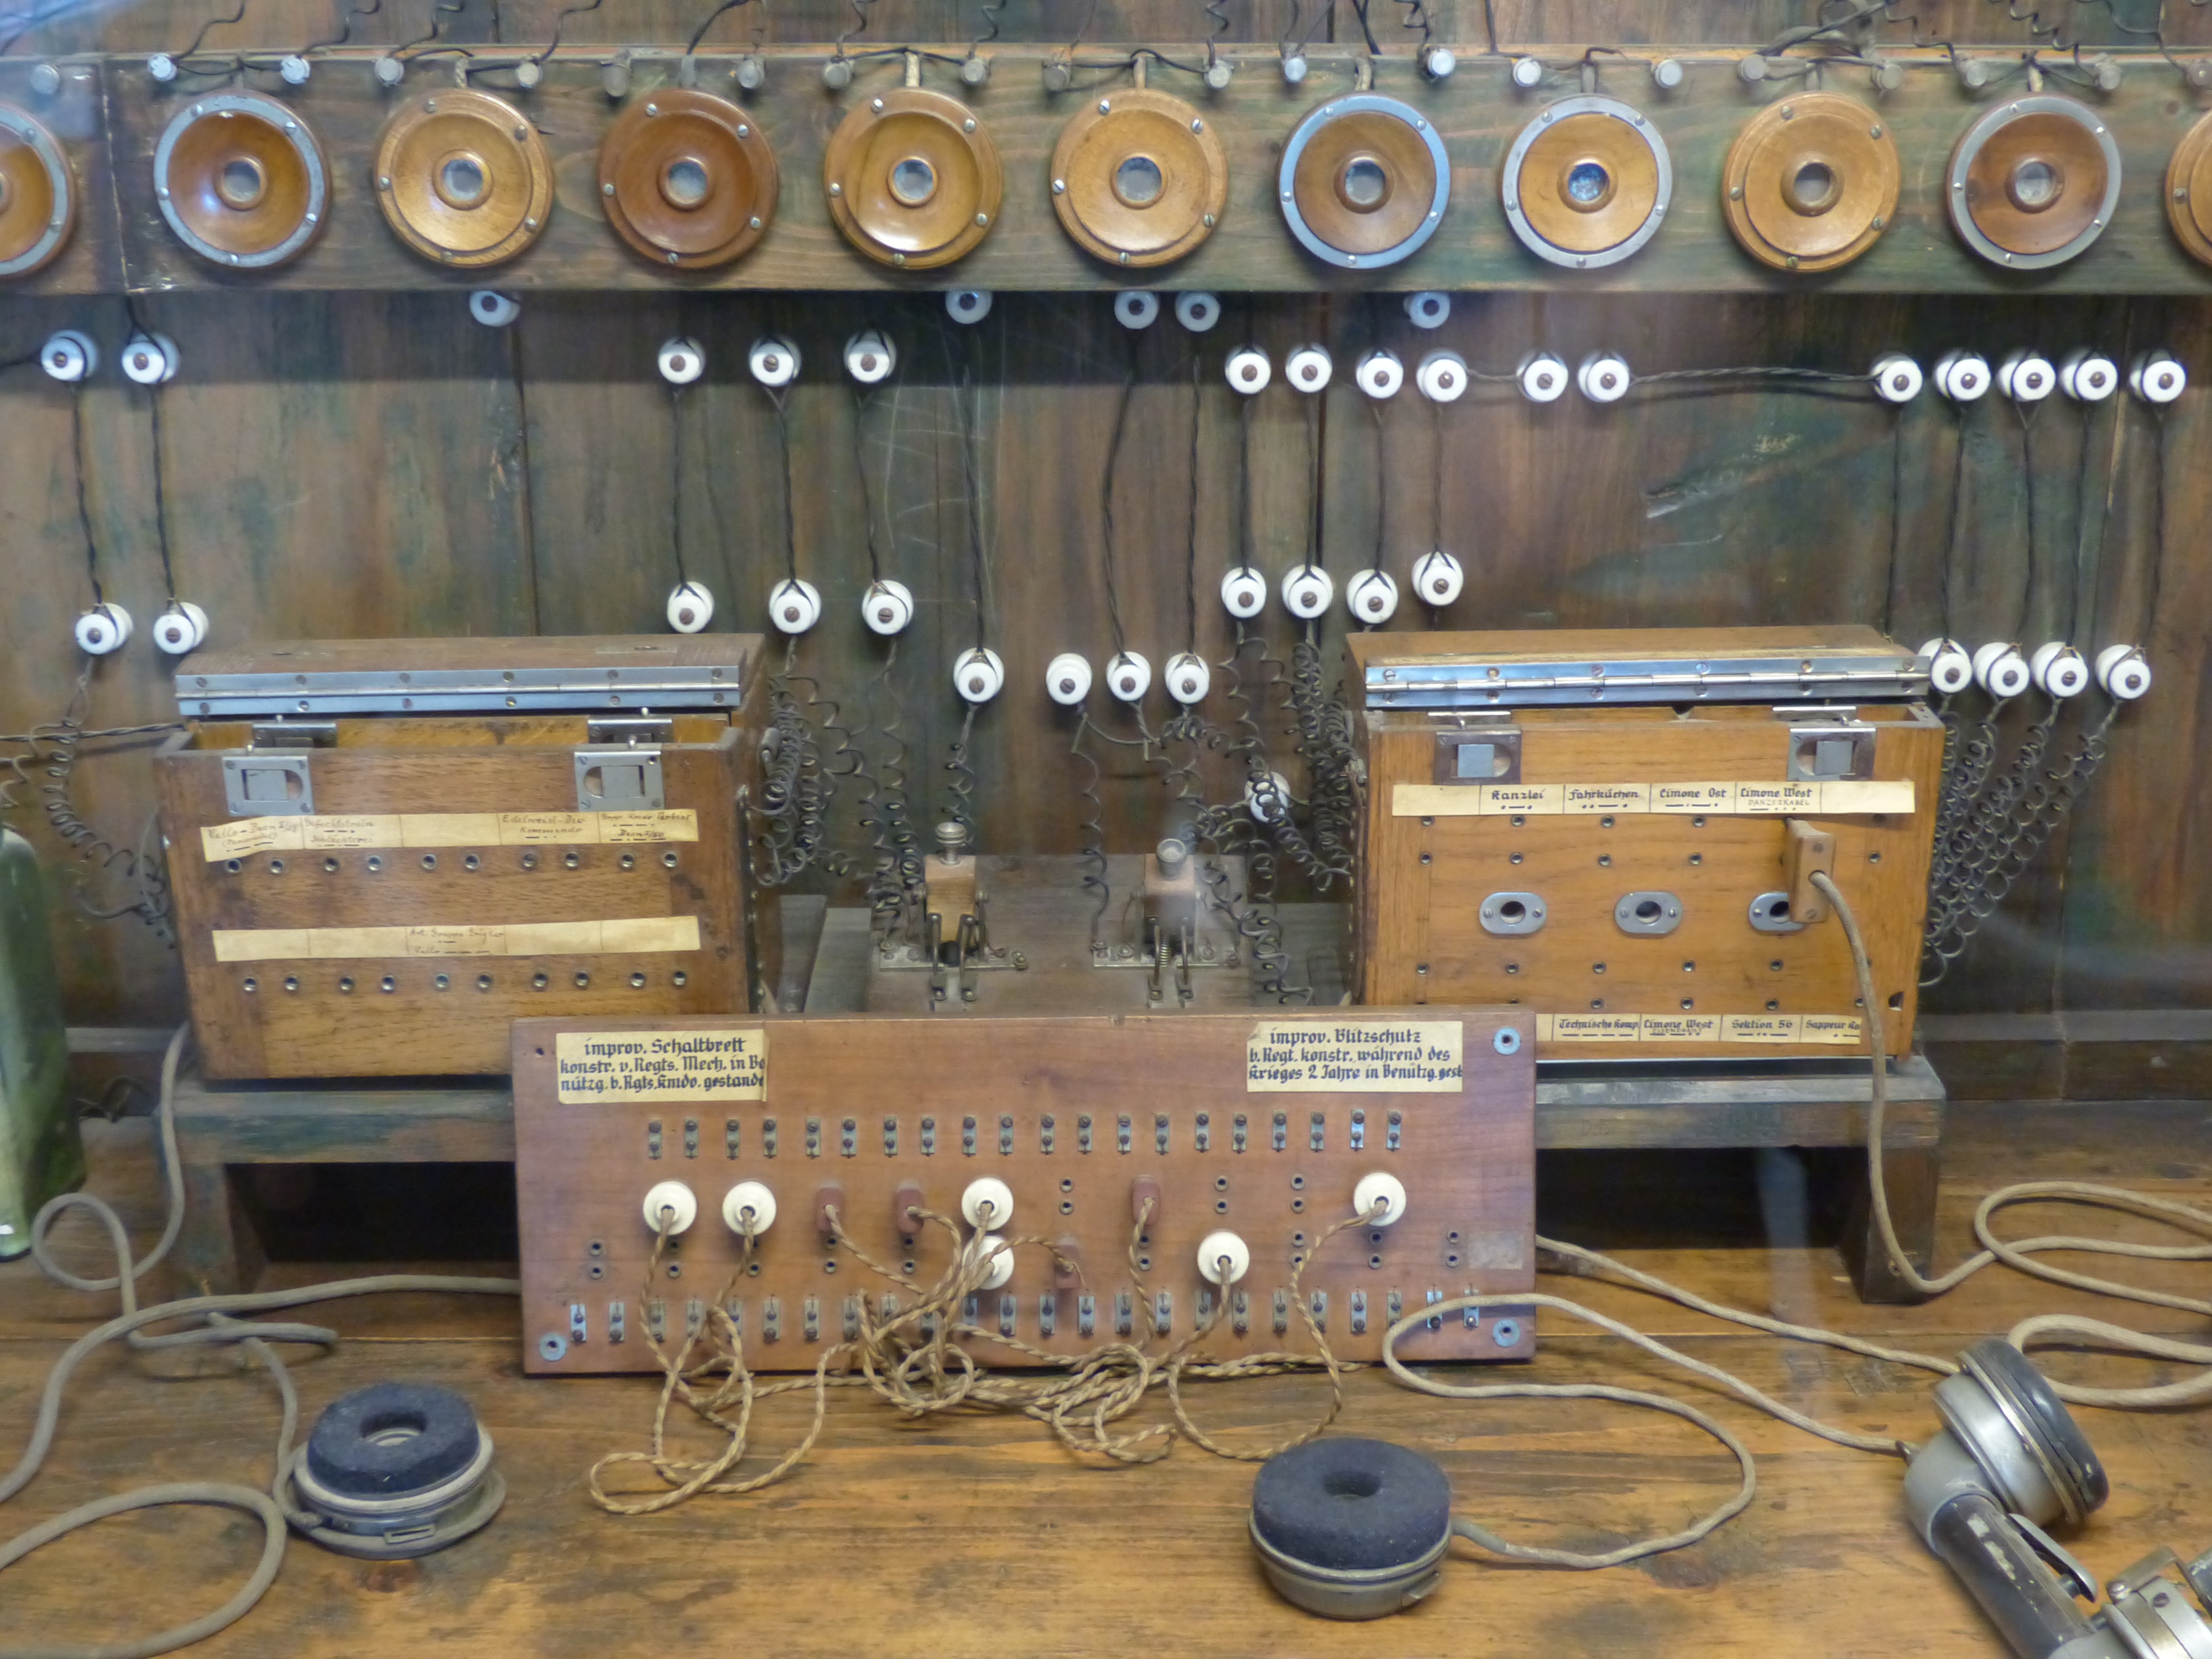
technology, old, phone, room, radio, historically, pbx, screenshot, telephone system, relay station, private branch exchange, establishment of mediation